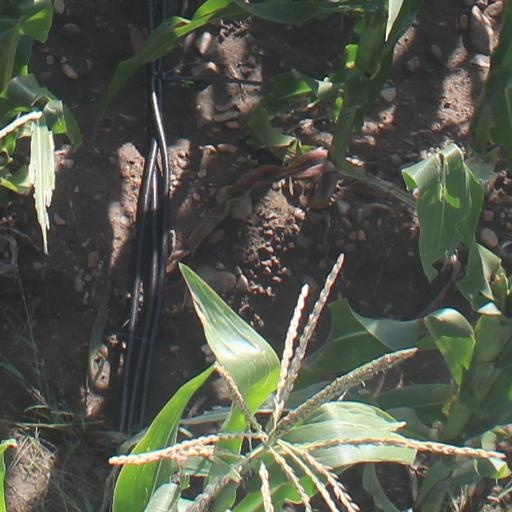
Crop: maize; corn